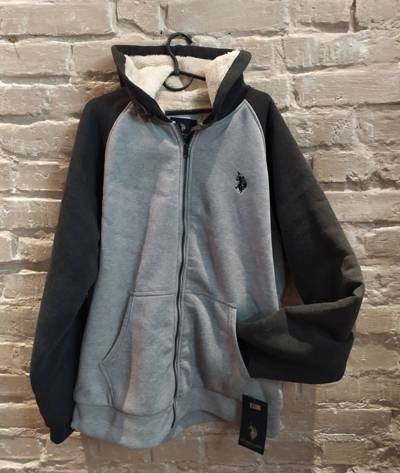
Waste category: clothes